Happy Mondays – Excess All Areas: A Biography

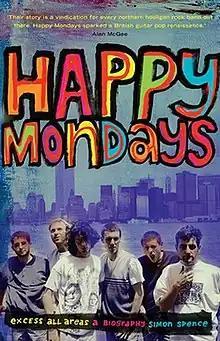
Paperback edition

Happy Mondays – Excess All Areas: A Biography is a 2014 book about the history of British rock band Happy Mondays, authored by British writer Simon Spence. It was based on interviews conducted in 2013 and 2014 with members of the band and their associates. It covers their main period of activity, from their formation in the early 1980s until their break up in the early 1990s, as well as detailing the history of Factory Records and its founder Tony Wilson. The book received mainly positive reviews from music publications, several of which praised Spence's research. Paperback and an expanded ebook versions were released in 2015 and 2018, respectively.